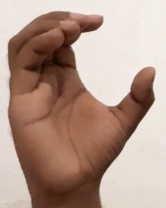
ASL sign: C